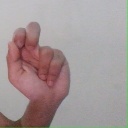
अक्षर: ढ